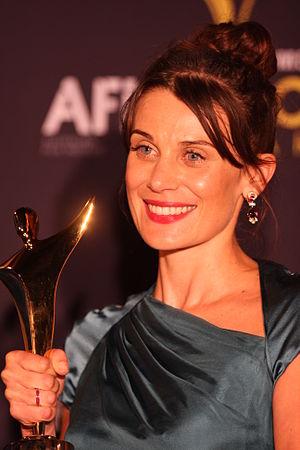
La Gifle est une mini-série australienne en huit épisodes de 51 minutes diffusée entre le 6 octobre et le 24 novembre 2011 sur la chaîne ABC1, d'après le roman du même nom écrit par Christos Tsiolkas en 2008.